Korean axe murder incident

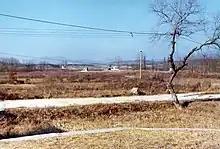
View from KPA No. 7 (near CP No. 2) towards CP No. 3, January 1976. Also visible in the picture (left to right) are KPA No. 4 across the Bridge of No Return, KPA No. 8 and KPA No. 5 (partially obscured behind the tree). This picture was taken early in the morning, before the North Koreans opened this checkpoint for the day.

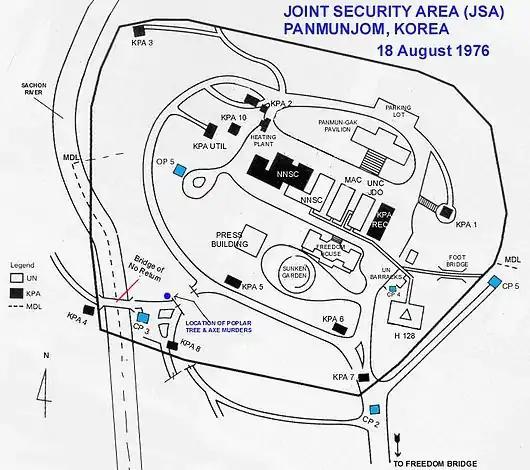
The layout of the Joint Security Area in 1976. The Military Demarcation Line was not enforced in the JSA prior to the incident.

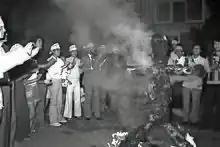
In response to the incident, anti-North Korean sentiment spiked in South Korea, where South Koreans burn a paper effigy of North Korean leader Kim Il Sung in Seoul.

In the Joint Security Area, near the Bridge of No Return (through which the Military Demarcation Line runs), a poplar tree blocked the line of sight between a United Nations Command (UNC) checkpoint and an observation post.